Nadi Putra

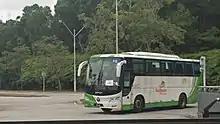
Foton BJ6108U7LHD-R coach buses which replaced the NGV buses.

The result of poorly maintained NGV buses was that the bus was abandoned and replaced by Foton BJ6108U7LHD-R coach buses from Konsortium Bas Ekspres Semenanjung (KBES), which was unpractical for city-buses, thus led to a failure of having sustainable city buses. This also led to some of the routes being terminated, or transferred to another companies.